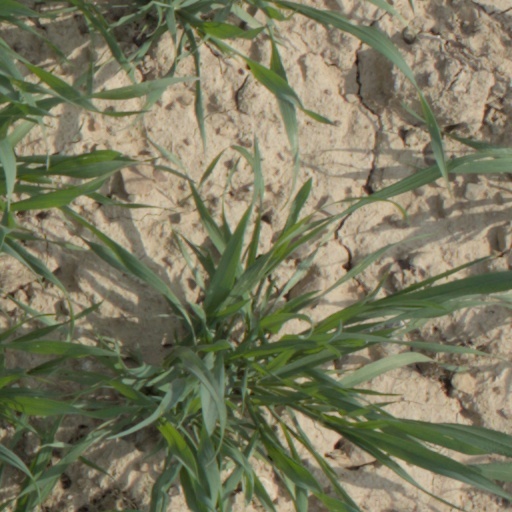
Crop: wheat